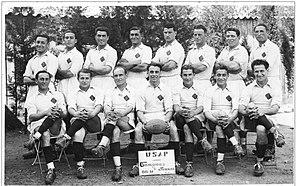
Equipe de l'USA Perpignan championne de France de rugby à XV en 1944
Cet article présente l'histoire de l'Union sportive arlequins Perpignan-Roussillon.